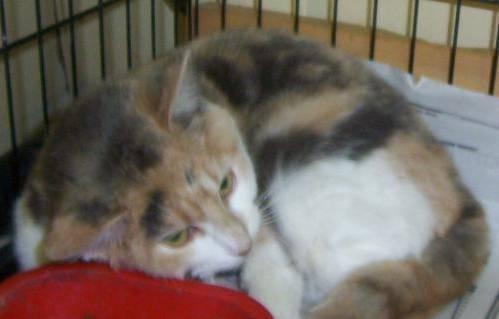
cat